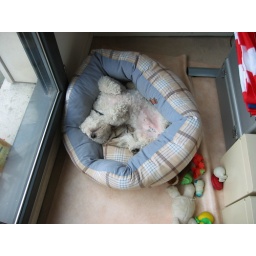
Vishal sleeping in his bed